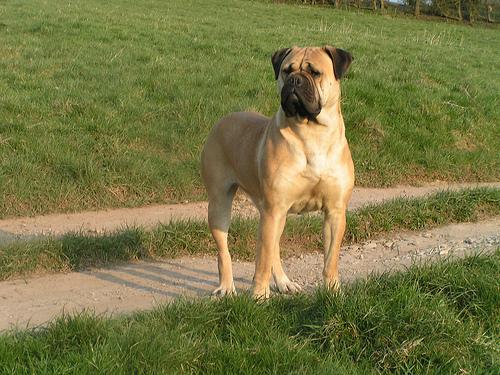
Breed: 231-n000077-bull_mastiff